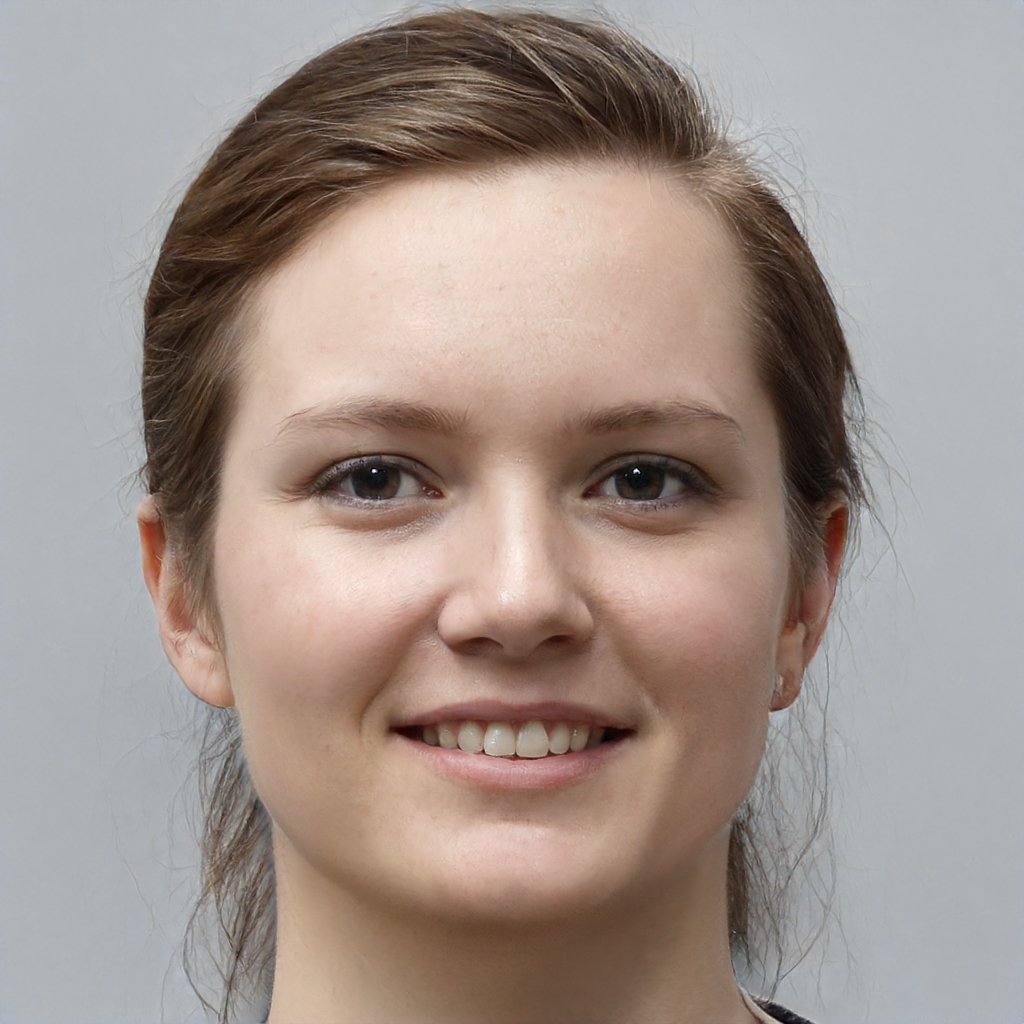
Label: Colored